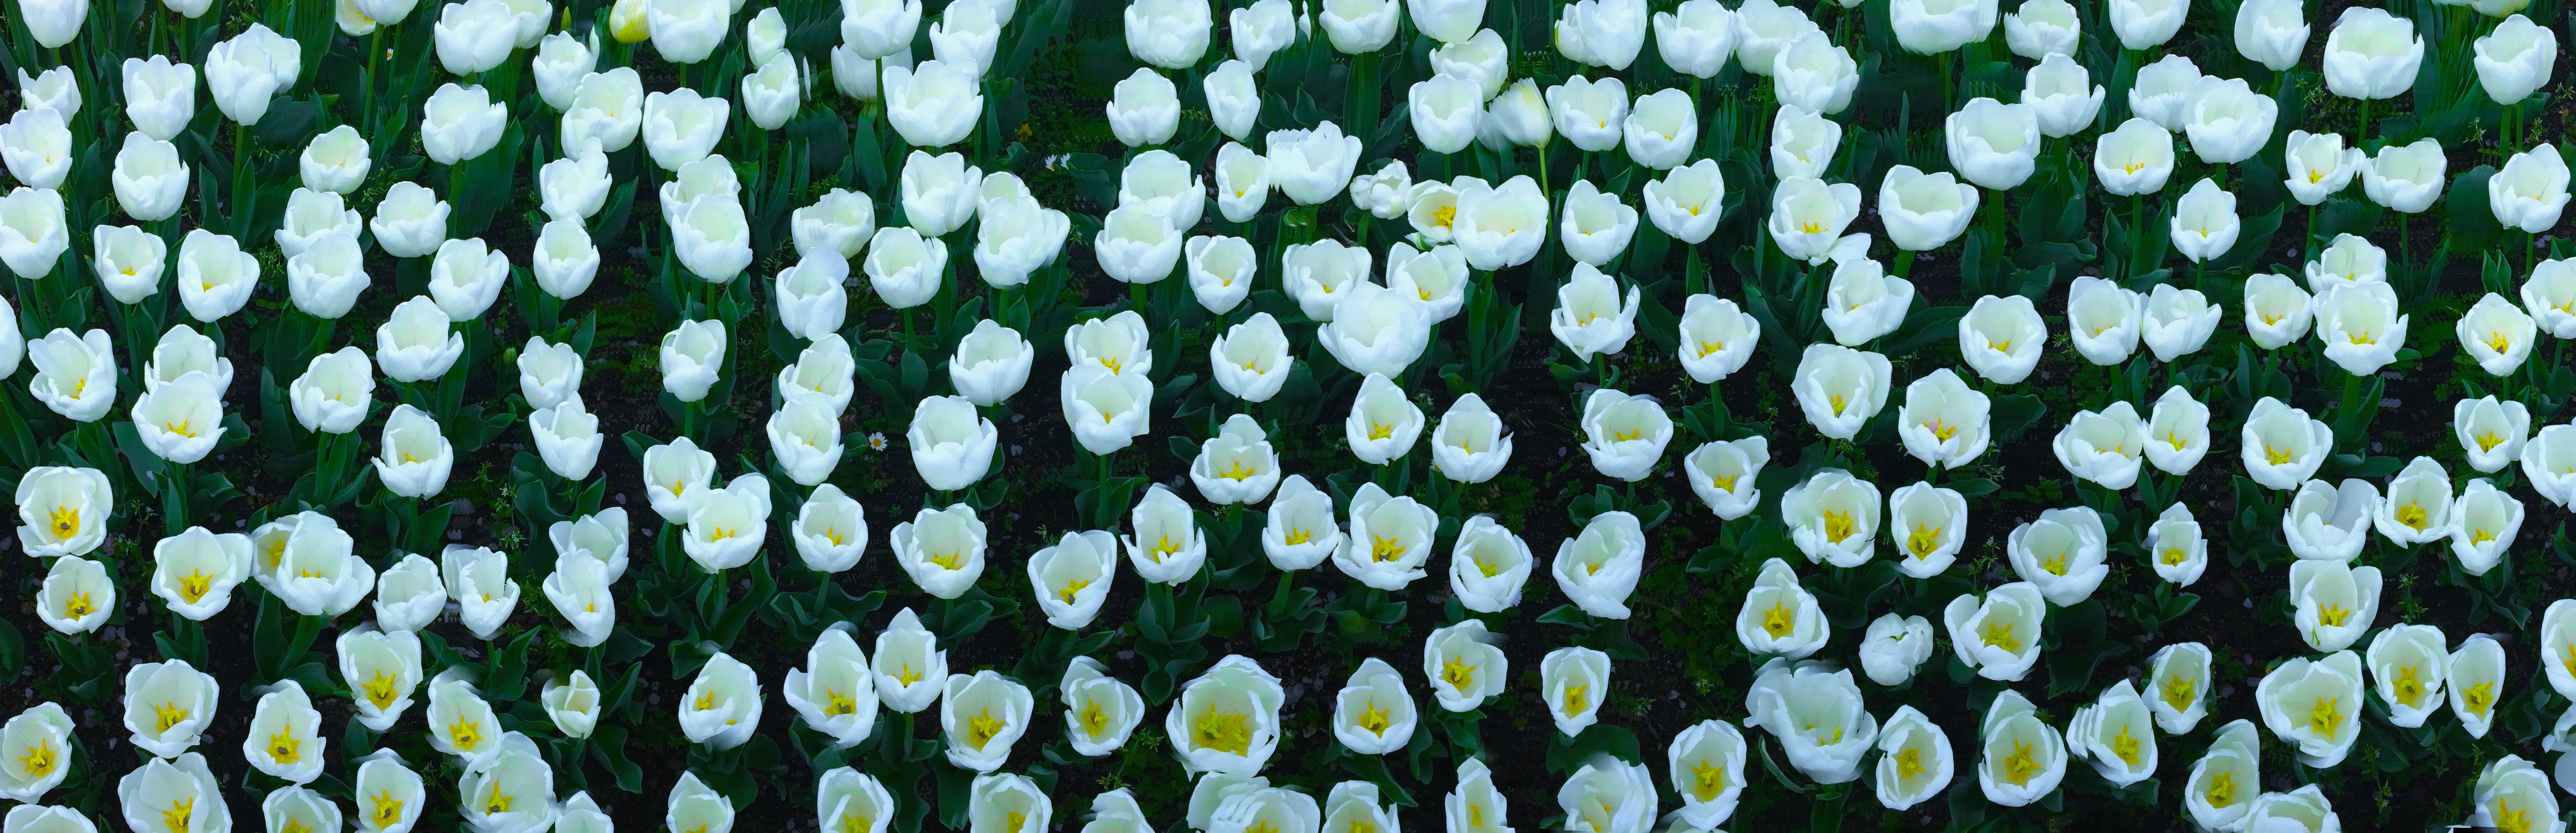
grass, plant, white, leaf, flower, cute, tulip, pattern, green, botany, yellow, japan, flora, flowers, flower bed, lot, yokosuka, huang, umikaze park